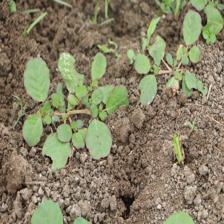
Label: BroadLeafWeed